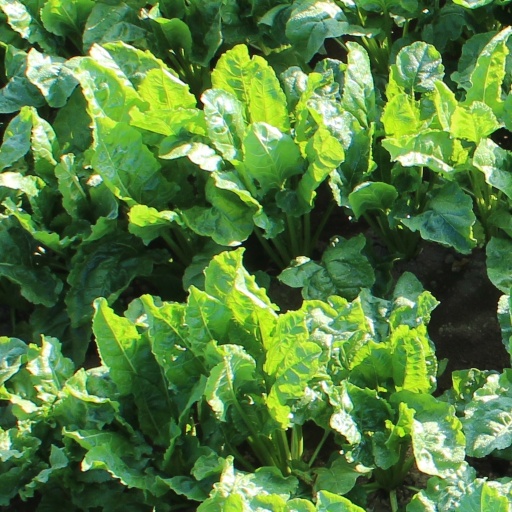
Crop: sugar beet